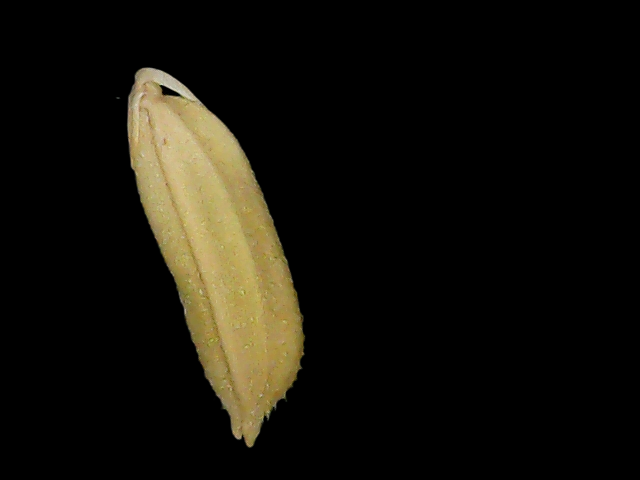
Rice variety: Bd85